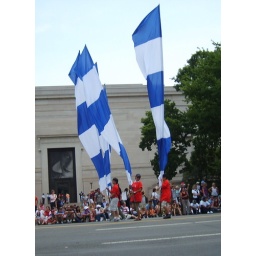
That's the National Gallery of Art in the background, if you're wondering what that sign over the door is about.